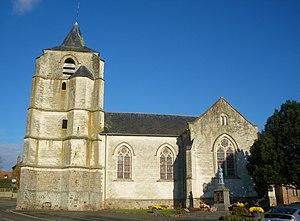
Vue de l'église de Caucourt.
Caucourt est une commune française située dans le département du Pas-de-Calais en région Hauts-de-France.